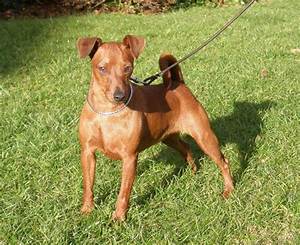
Label: cane